Young Christian Workers

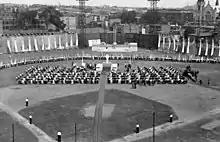
JOC Quebec in 1939

As a young man, Joseph Cardijn blamed the death of his father, a mineworker, on harsh labor conditions. Working-class Belgians of the era tended to see the Church as serving the interests of the aristocracy, and some old friends considered Cardijn a traitor; he thus decided to devote his career to "reconciling his Church with the industrial workers of the world."